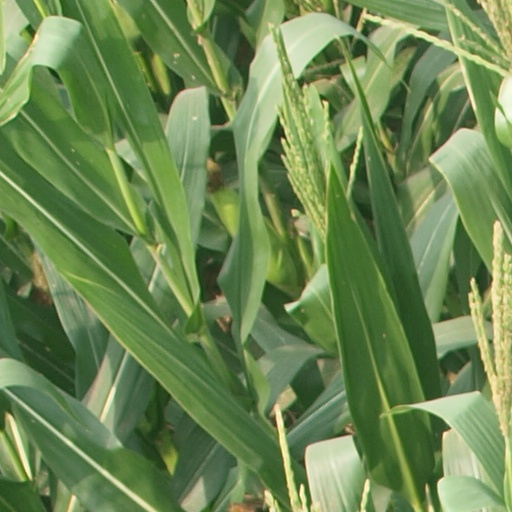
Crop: maize; corn